Henley Hall, Shropshire

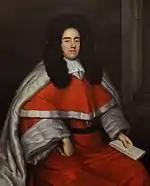
Sir Littleton Powys

Henley Hall is a building of historical significance and is listed on the English Heritage Register. It was built in about 1610 by the Powys family and then substantially changed in 1772. Additions were again made in the late 19th century. It is a generally a three-storey building in brick with a slate roof. Flanking wings were added at both ends of the original linear building c. 1772 and further major extensions carried out in 1875 and 1907. The hall is surrounded by landscaped and formal gardens covering some 60 hectares. The hall itself is listed grade II* and the orangery, outbuildings, dovecote and Bitterley main gate are listed Grade II. It is situated northeast of Ludlow town centre, just off the A4117 road to Cleobury Mortimer. The Ledwyche Brook flows by the estate.